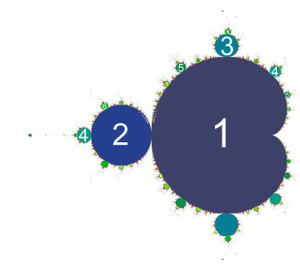
En mathématiques, l'ensemble de Mandelbrot est une fractale définie comme l'ensemble des points c du plan complexe pour lesquels la suite de nombres complexes définie par récurrence par :